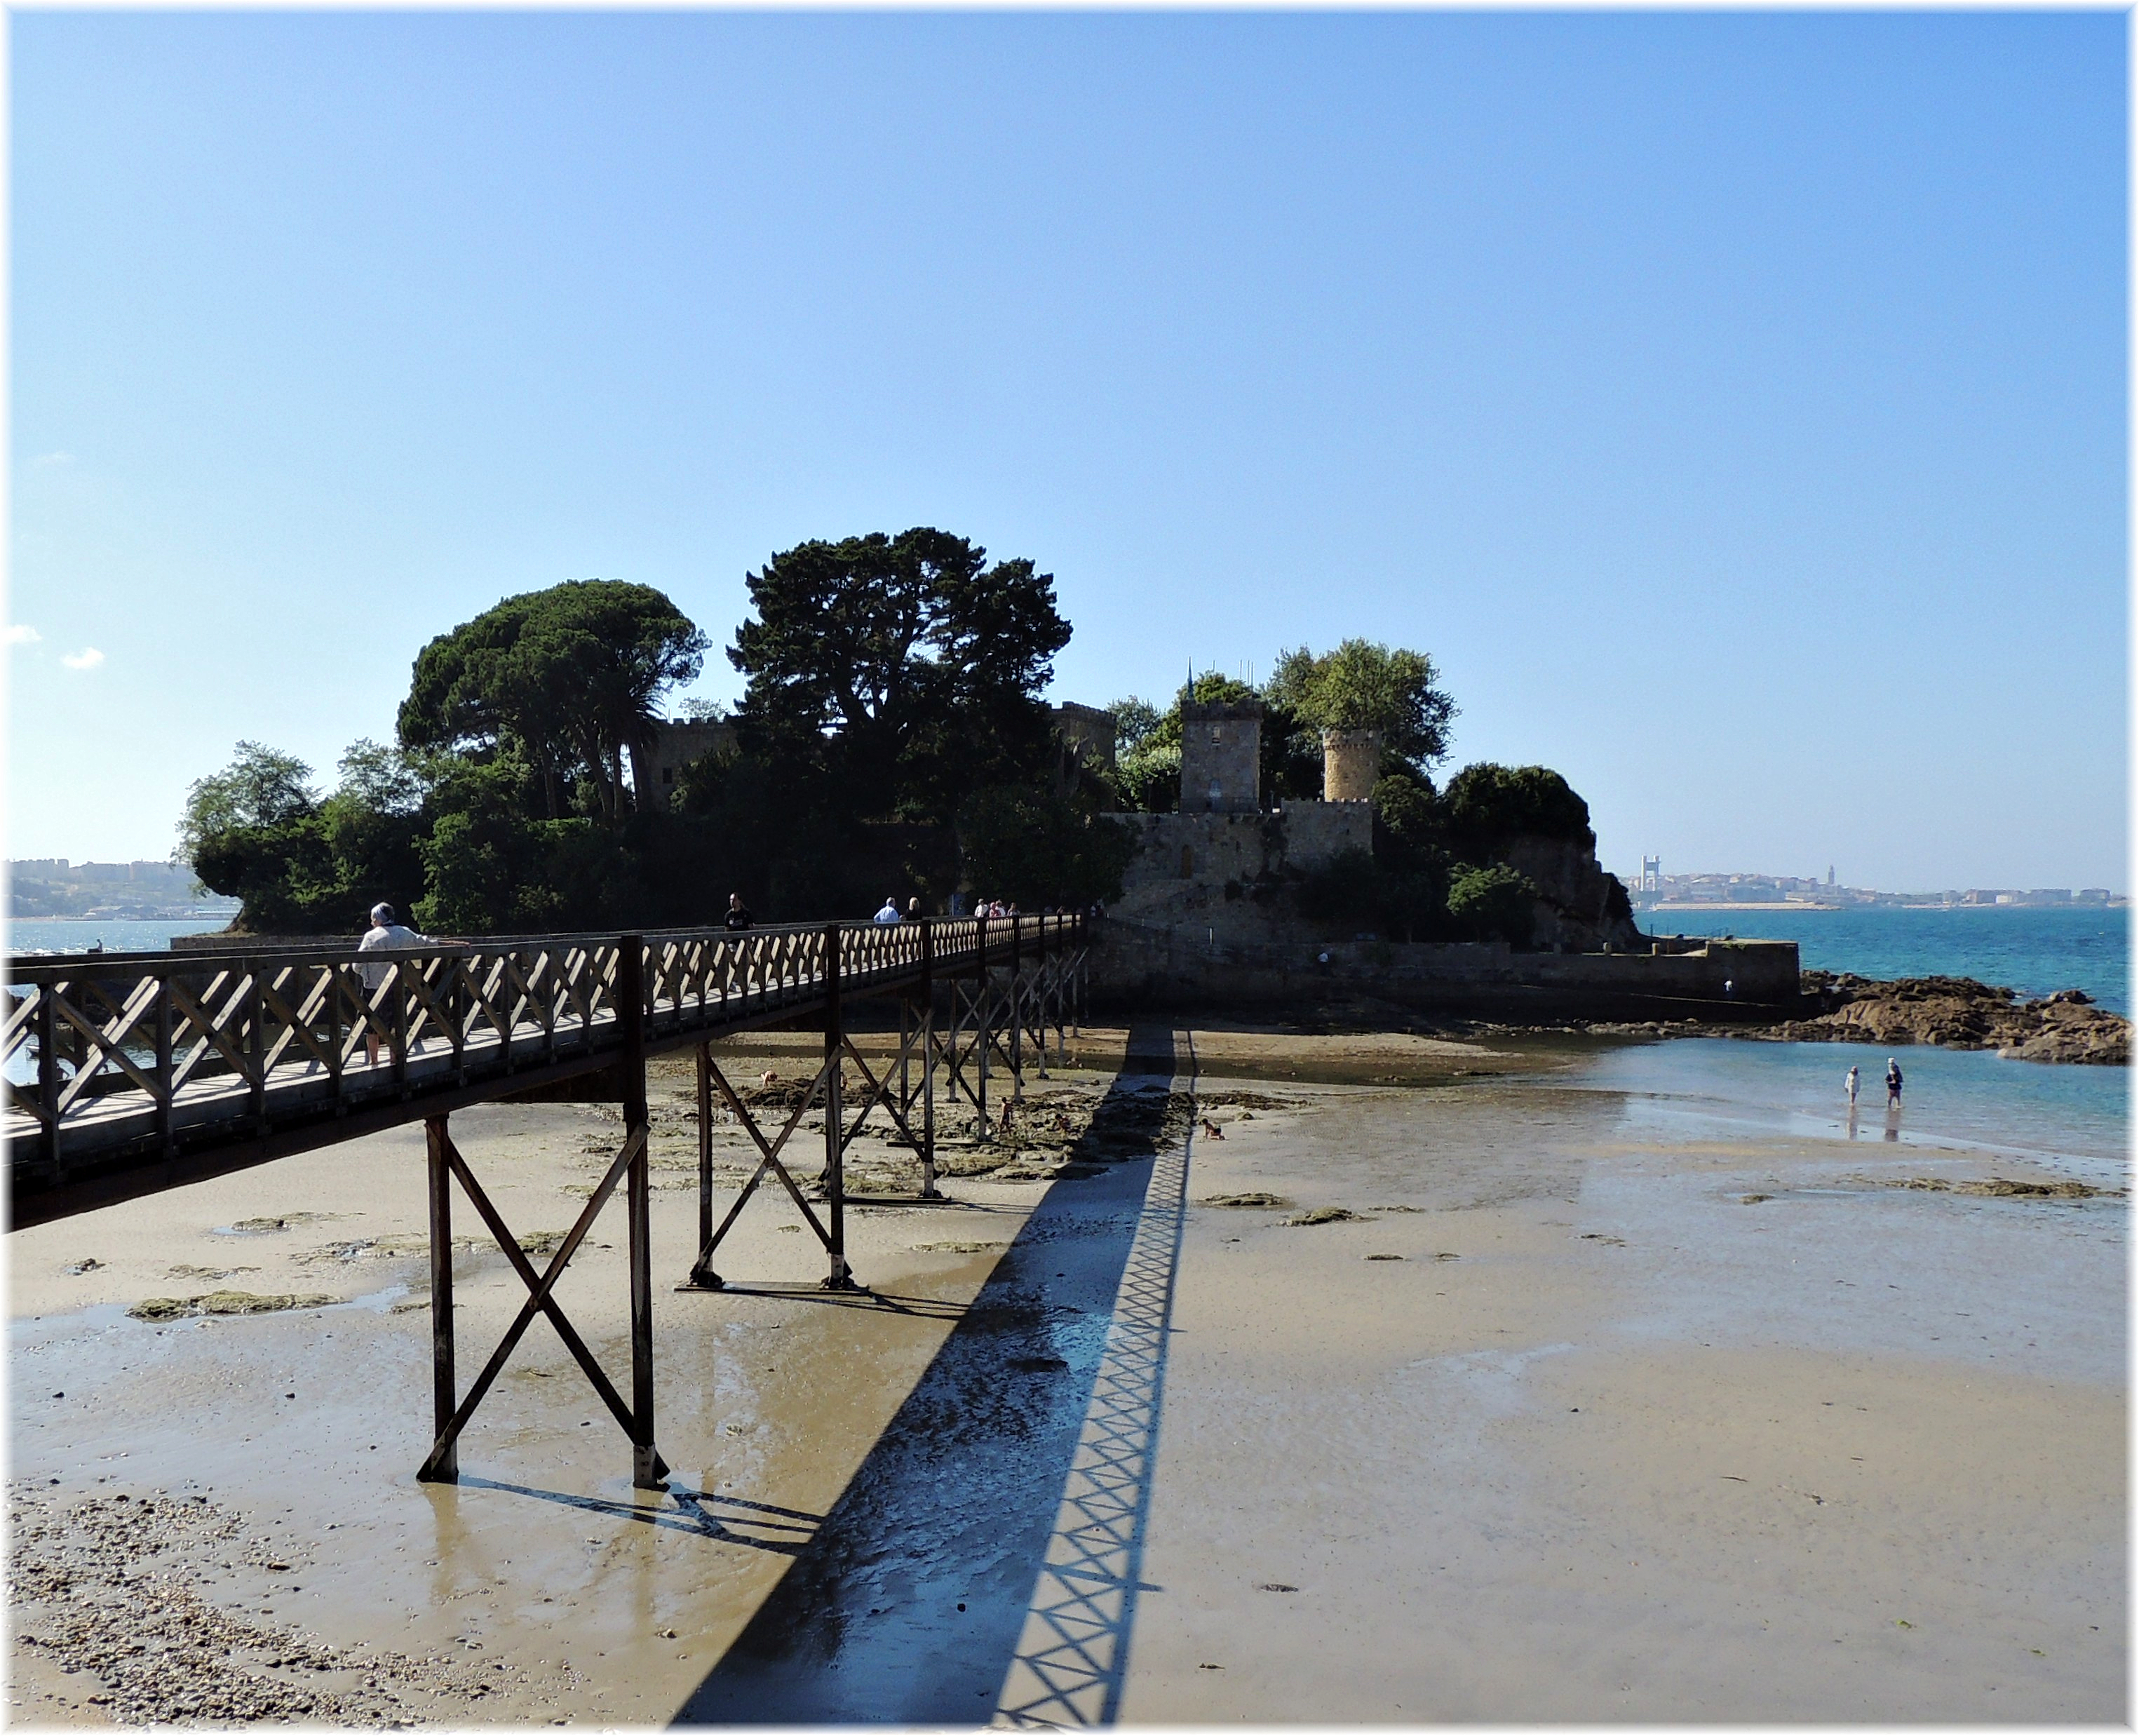
beach, sea, coast, ocean, shore, pier, walkway, vacation, travel, bay, tourism, body of water